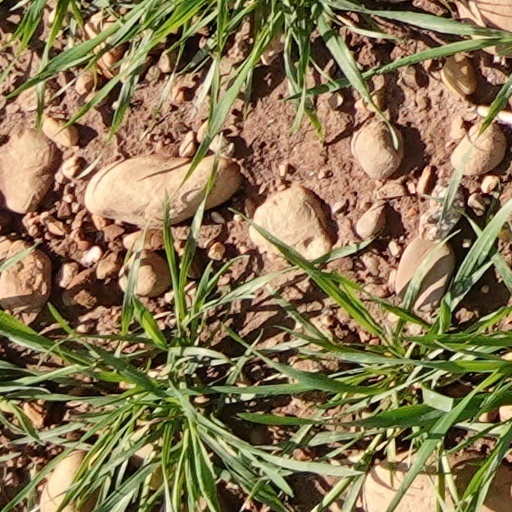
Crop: wheat